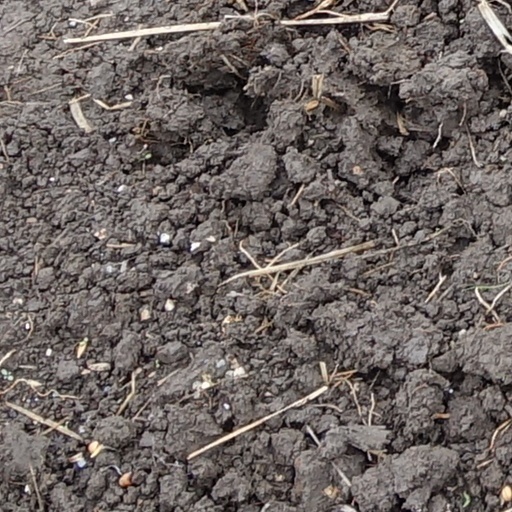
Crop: wheat